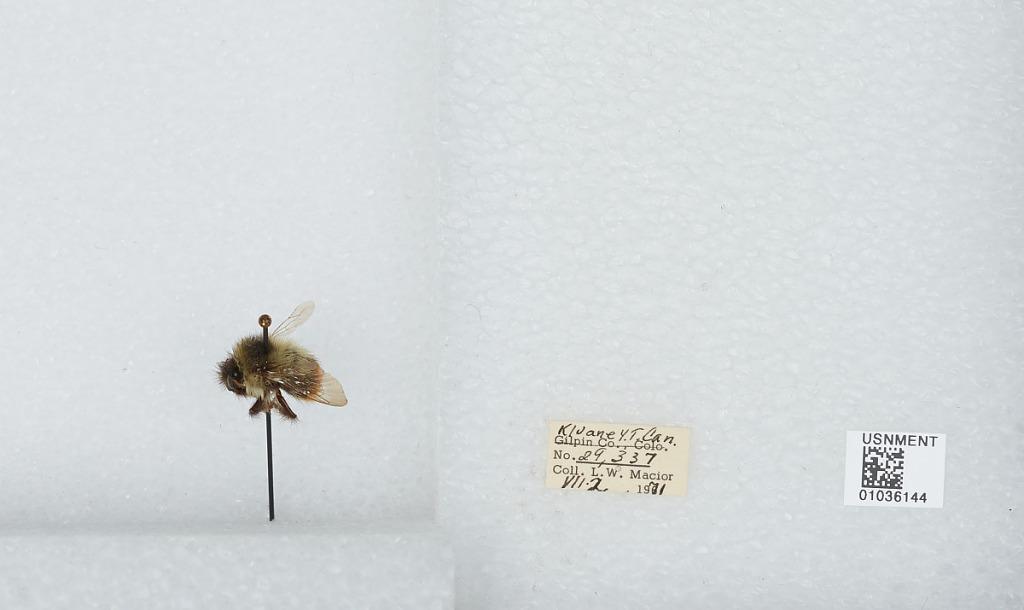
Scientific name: Bombus (Pyrobombus) mixtus Cresson
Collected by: L. Macior
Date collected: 1971-7-2
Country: Canada
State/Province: Yukon Territory
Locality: Kluane
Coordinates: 60.75, -139.5